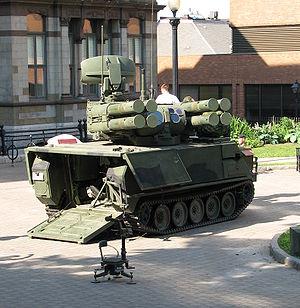
Le système d'arme antiaérien et antichar est une plate-forme mobile de défense aérienne à basse altitude pouvant engager des objectifs variés. Le système ADATS a été conçu pour protéger les troupes mobiles et des installations. Ce système d'arme autonome est monté sur un véhicule chenillé MOD et il peut opérer de jour comme de nuit et dans toutes conditions. Il est utilisé uniquement par le Canada.
Le 4ᵉ Régiment d'artillerie (Appui général) [4e Régt ] anciennement 4ᵉ Régiment d'artillerie antiaérienne est un régiment de l'Artillerie royale canadienne de l'Armée canadienne des Forces armées canadiennes. Il fait partie de la 5ᵉ Division du Canada et est stationné sur la base des Forces canadiennes Gagetown au Nouveau-Brunswick.